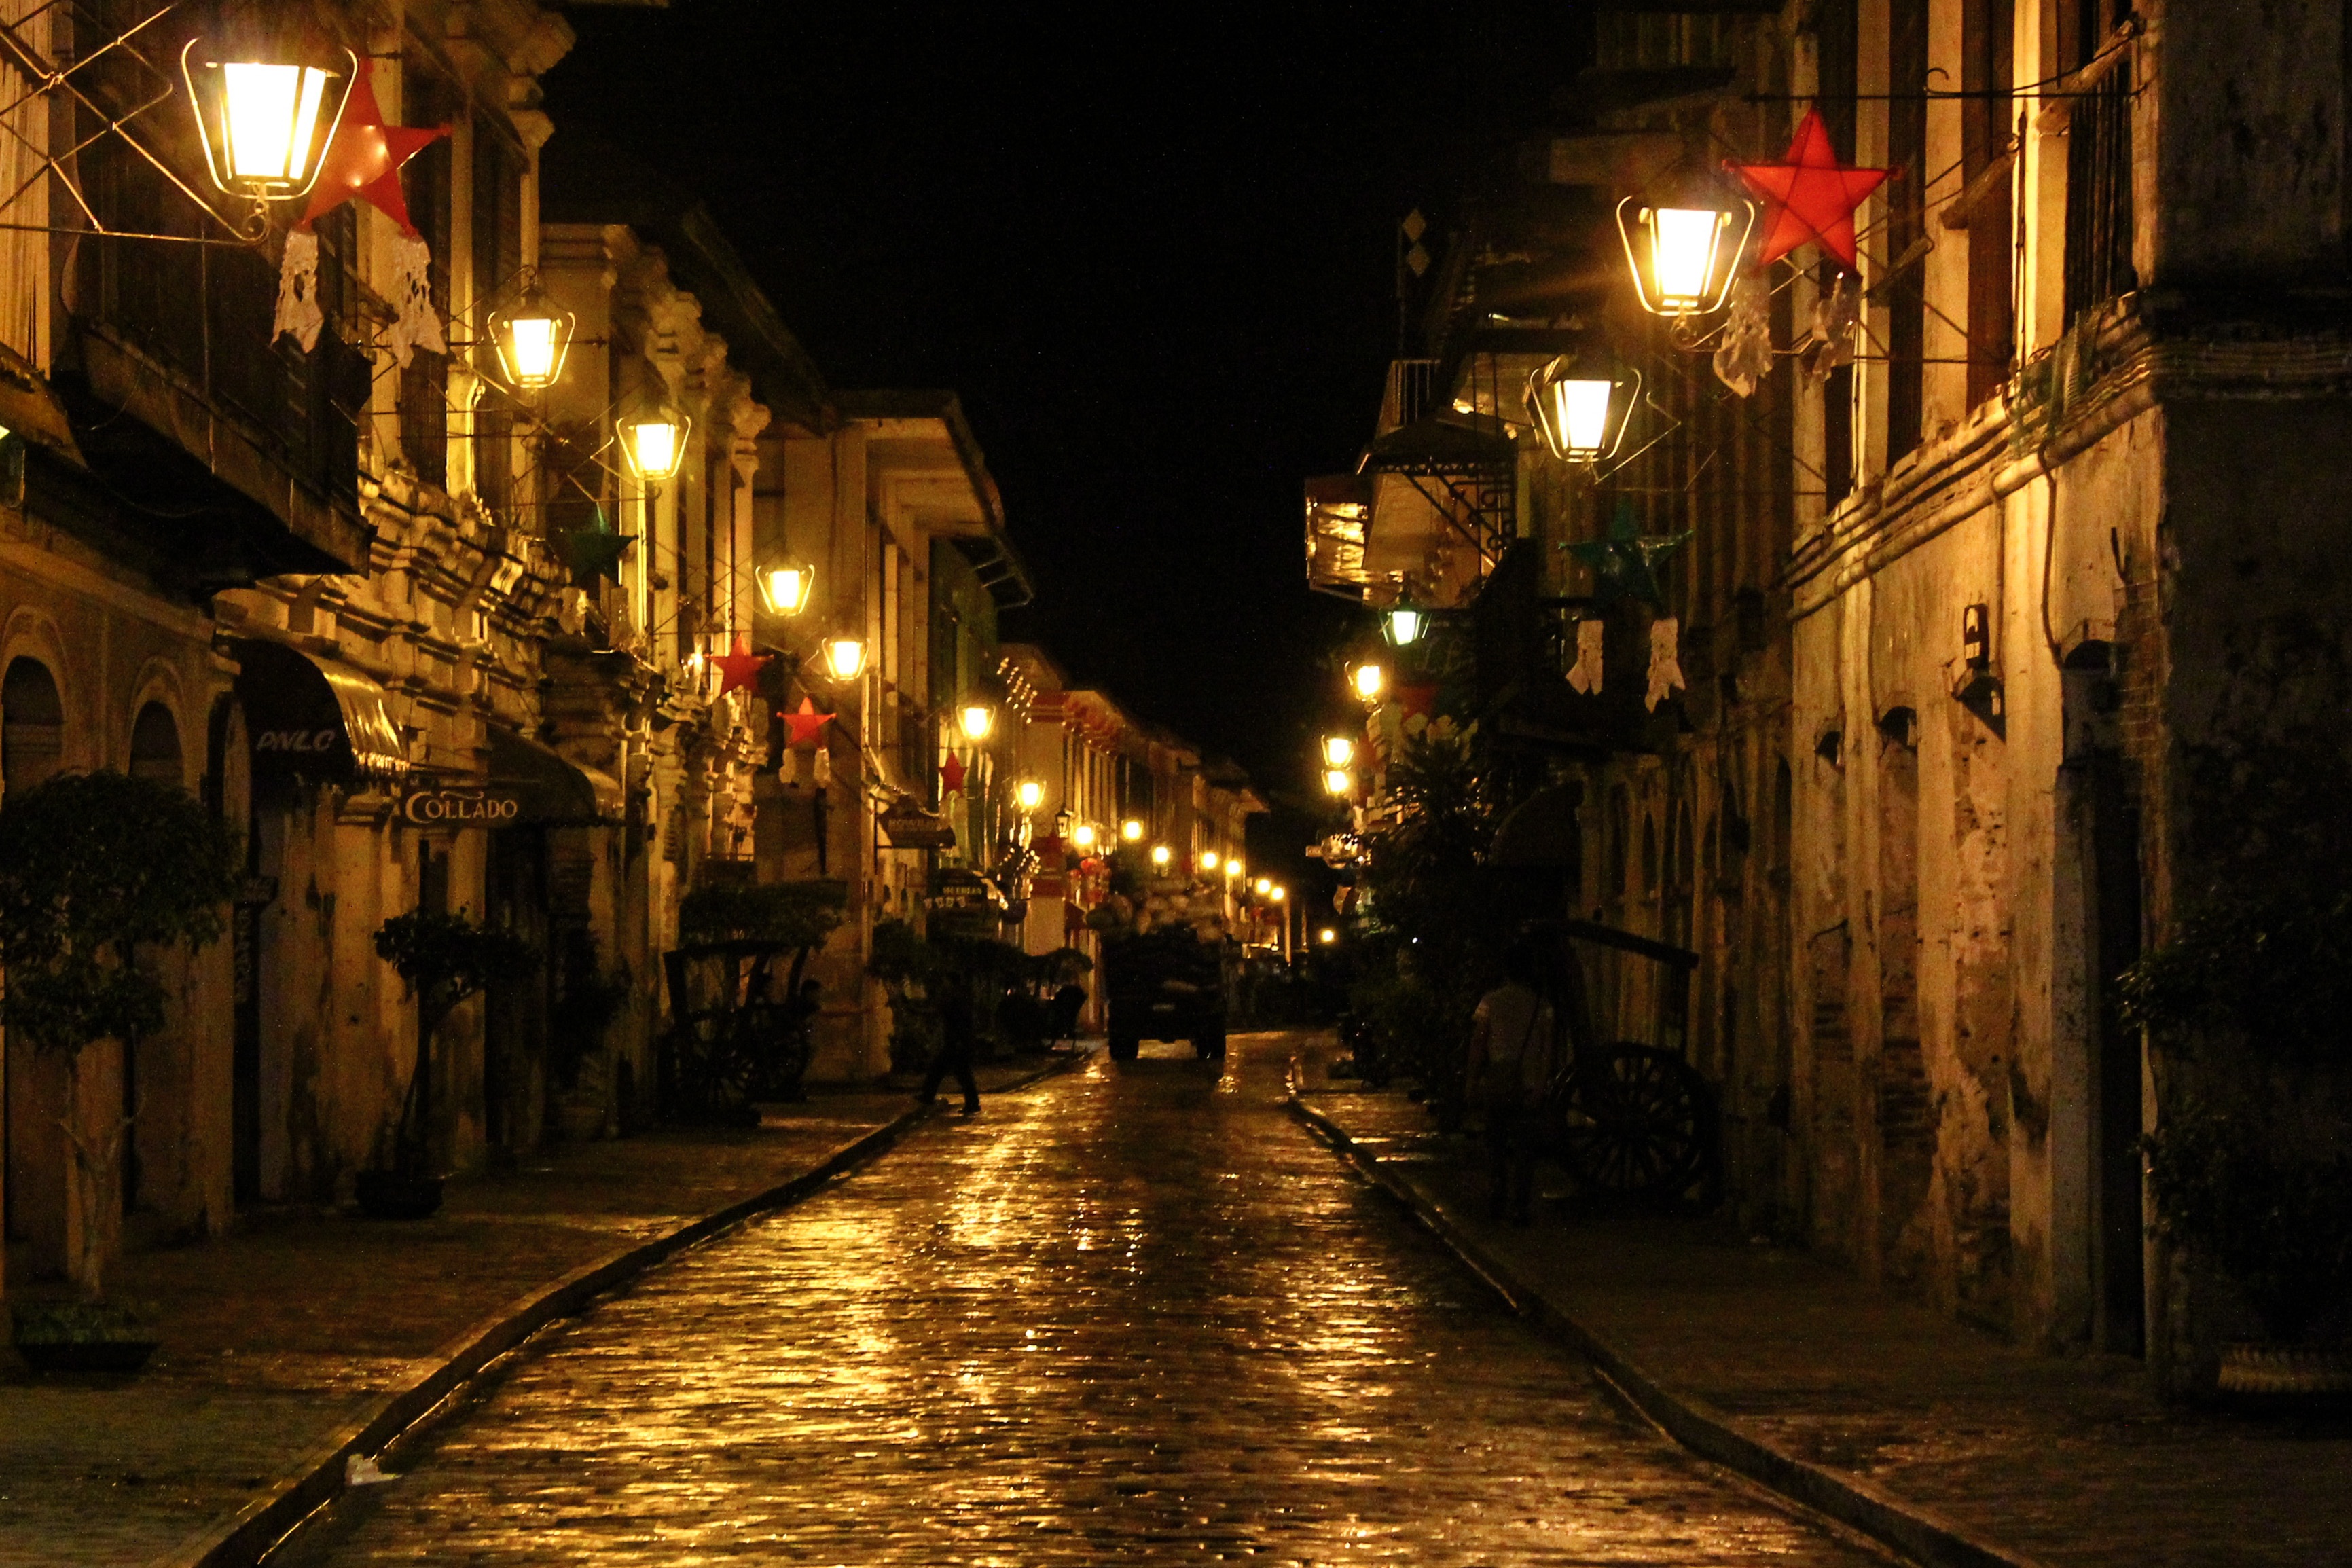
light, road, street, night, morning, town, alley, city, cityscape, evening, asia, darkness, street light, lighting, street lamp, infrastructure, philippines, night view, neighbourhood, ilocos, street lights, urban area, vigan, human settlement, calle crisologo